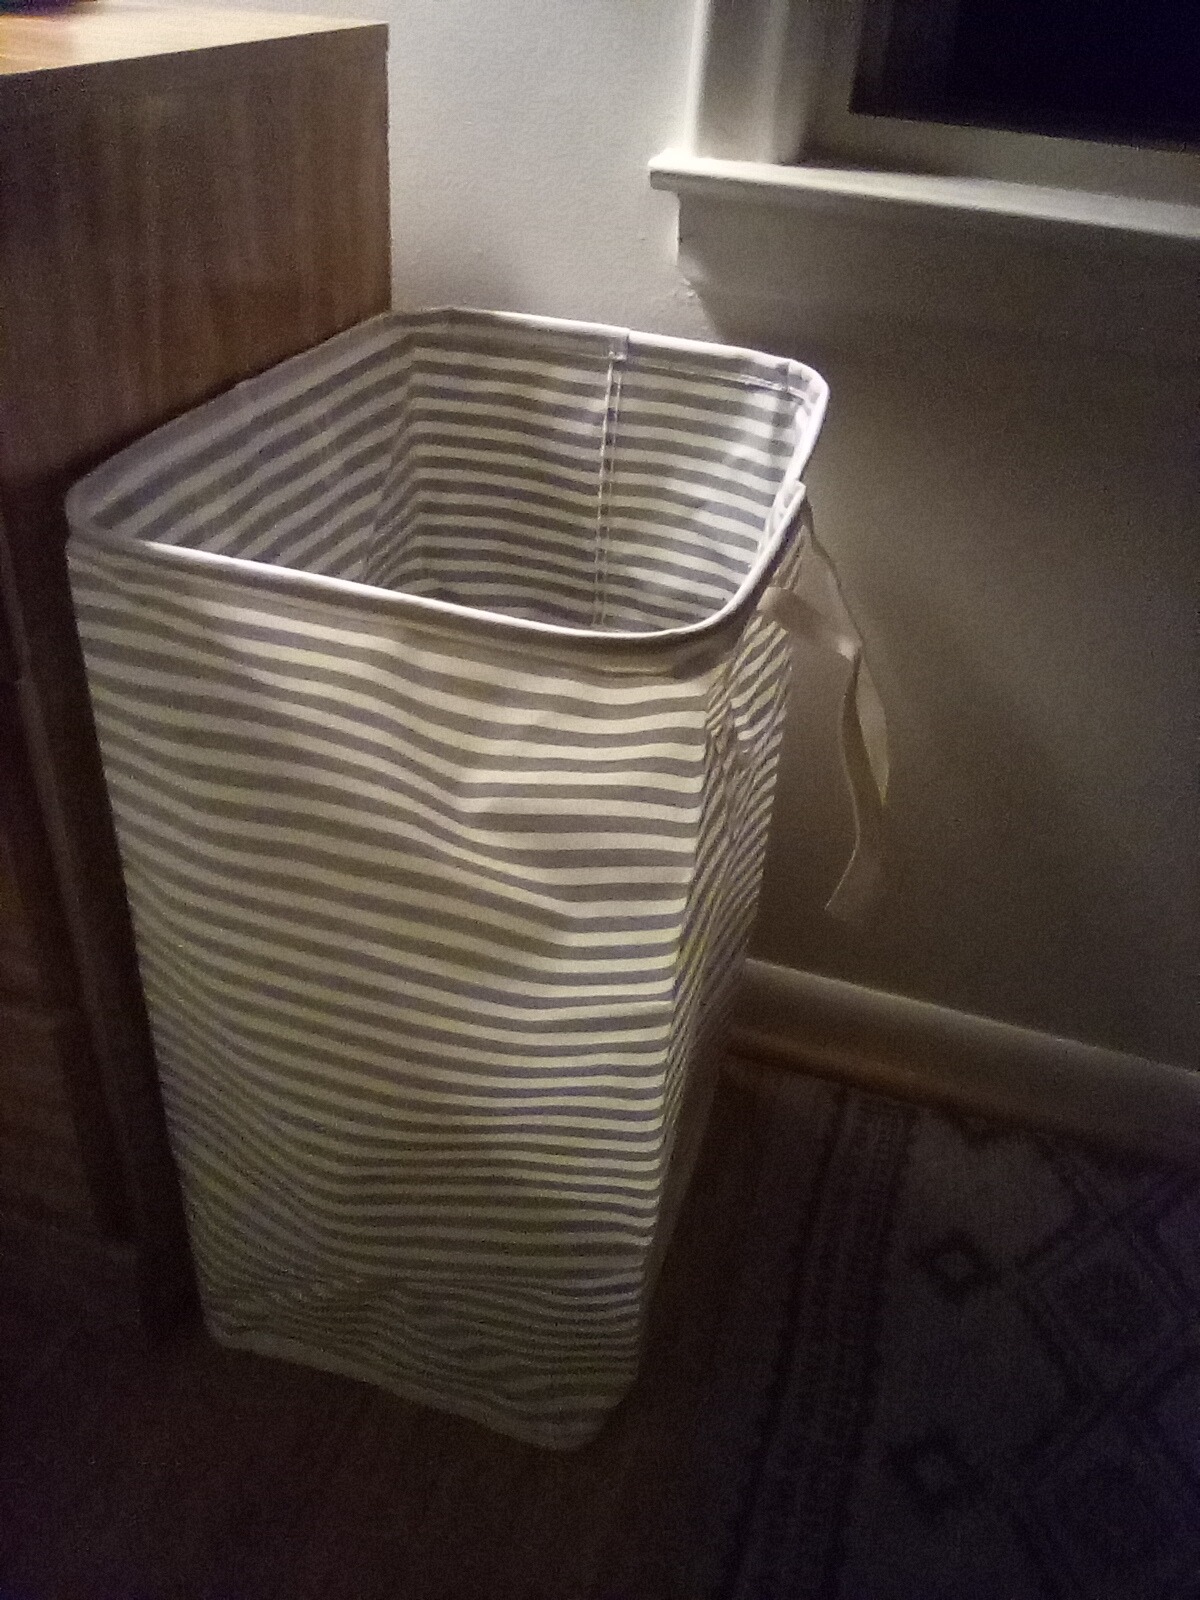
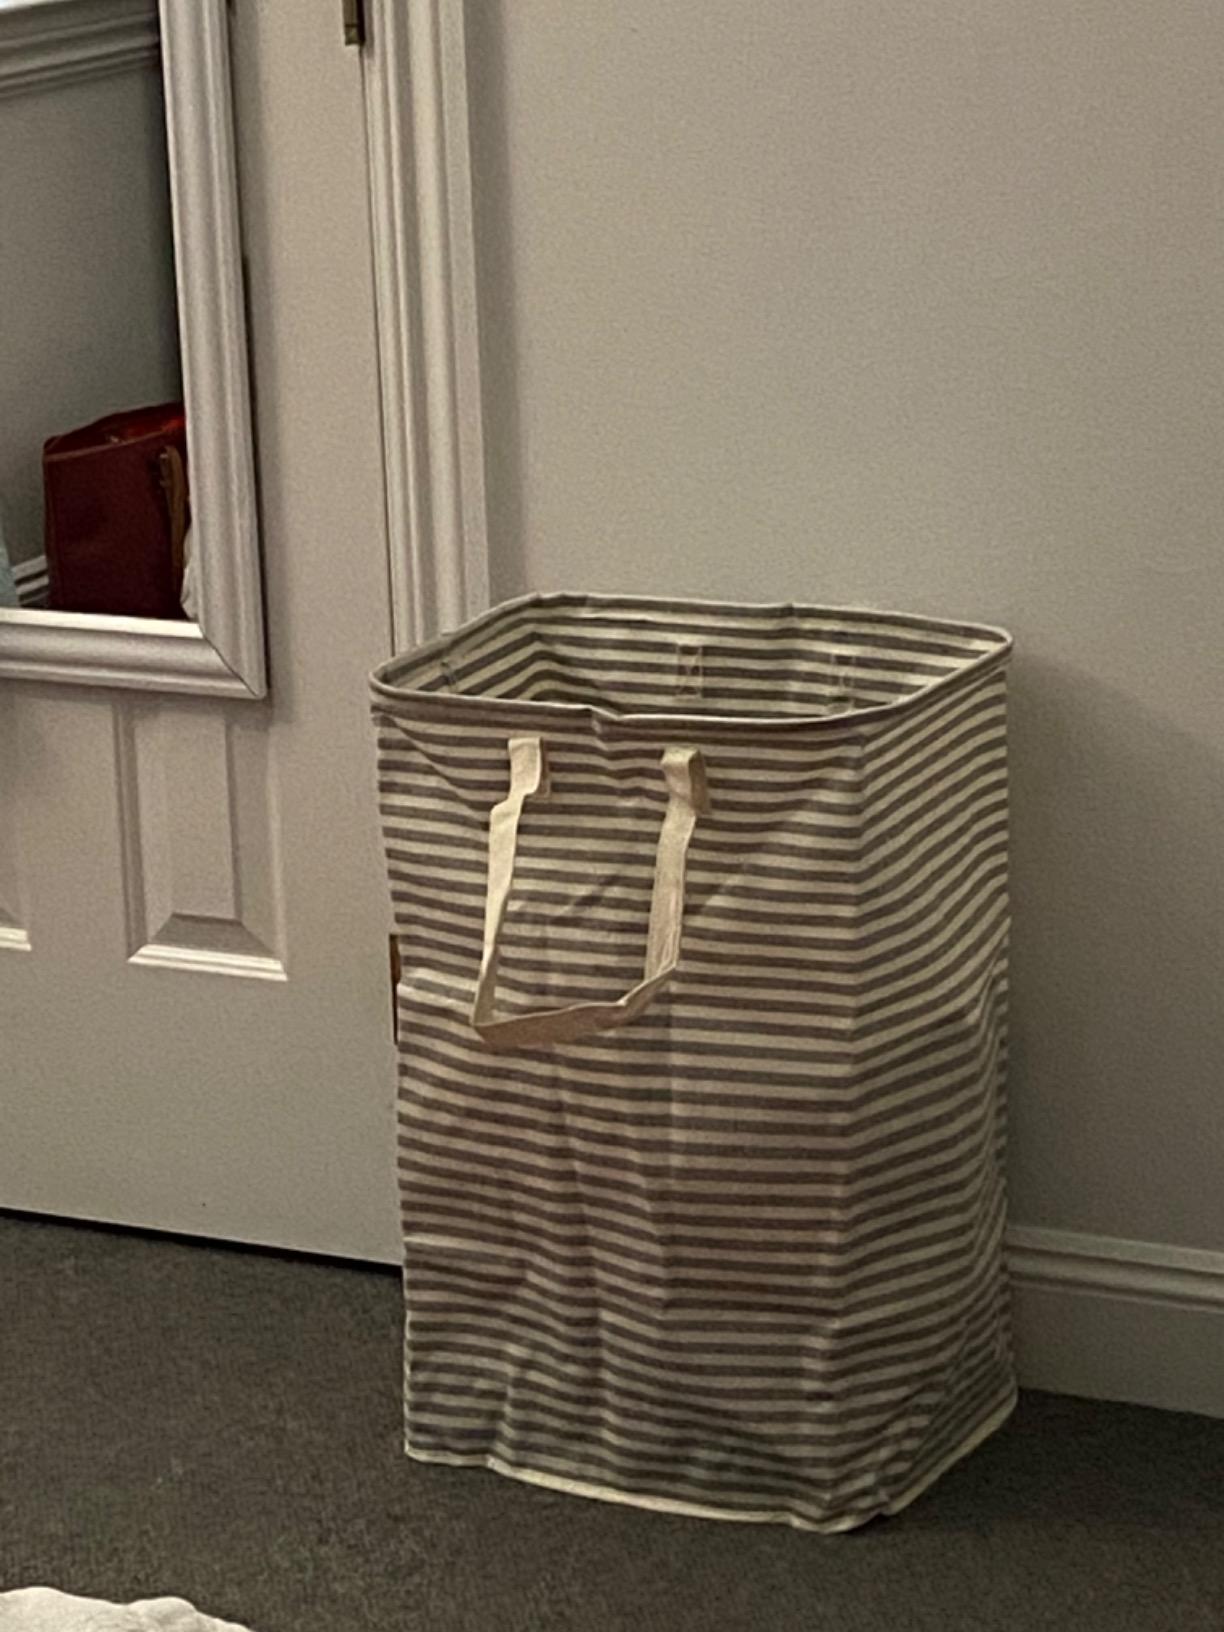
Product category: items_hamper
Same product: yes